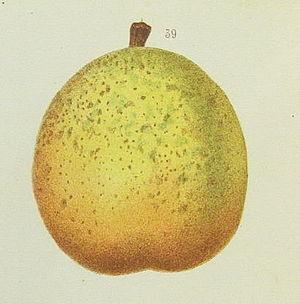
La ’Buffum est une variété de poire.